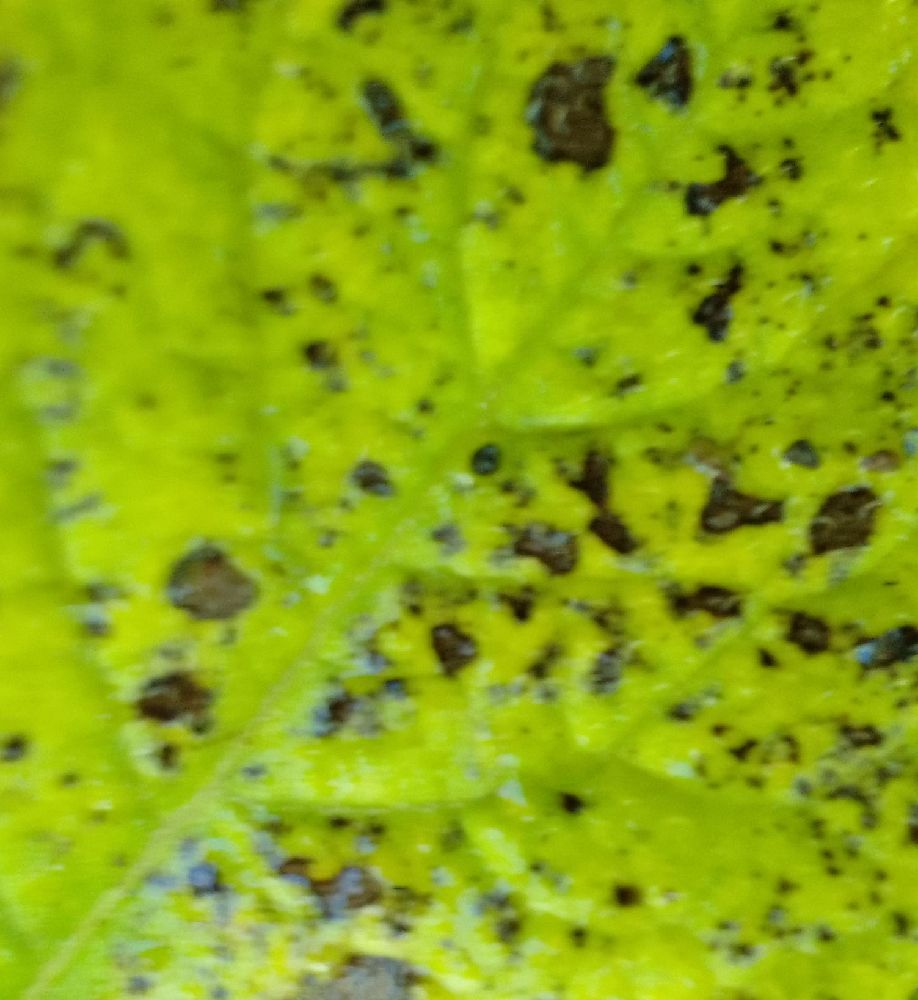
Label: Early blight